Frank (film)

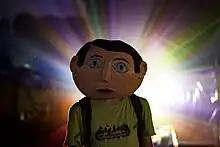
Person with a Frank mask at Sziget Festival 2015

"Frank" received highly positive reviews from critics and has a rating of 92% on Rotten Tomatoes based on 163 reviews with a weighted average score of 7.46/10. The website's critical consensus states, "Funny, clever, and endearingly unusual, "Frank" transcends its quirky trappings with a heartfelt — and surprisingly thought-provoking — story." On review aggregator Metacritic, "Frank" has a score of 75 out of 100 based on 33 critics, signifying "generally favourable reviews".